Pontiac Silverdome

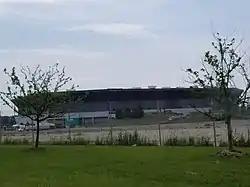
Pontiac Silverdome in June 2017. Six months before demolition began.

In 2017, the Silverdome was condemned and cleared for demolition. Workers had been on the site for the past few months before main power feeds were disconnected preparing the Silverdome for demolition, including completing environmental remediation, universal waste removal and tearing out transite asbestos panels that were used in a majority of the suites around the perimeter of the dome; though not without a few local trespasser visits to explore the place leading up to the demolition. On September 18 and 19, 2017, four power feeds were disconnected, officially starting the final preparation process for demolition. The firm contracted to handle the demolition, the Detroit-based Adamo Group, also imploded the Georgia Dome in Atlanta on November 20 before moving on to the Silverdome. The demolition of the Silverdome was to commence on December 3, 2017, with a partial implosion of the upper deck, followed by an excavation of the building from the inside out.